Angoulême

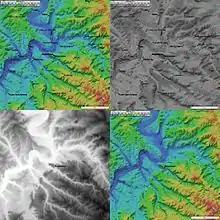
Topography of Angoulême city

Geologically the town belongs to the Aquitaine Basin as does three-quarters of the western department of Charente.